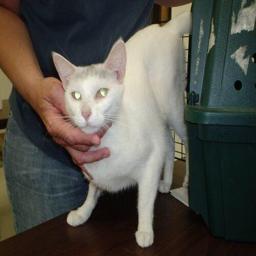
Animal: cats